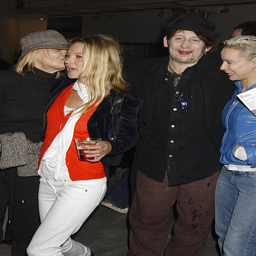
actor , former partner of blues artist , celebrity , folk rock artist and actor attend the party to launch the dvd .